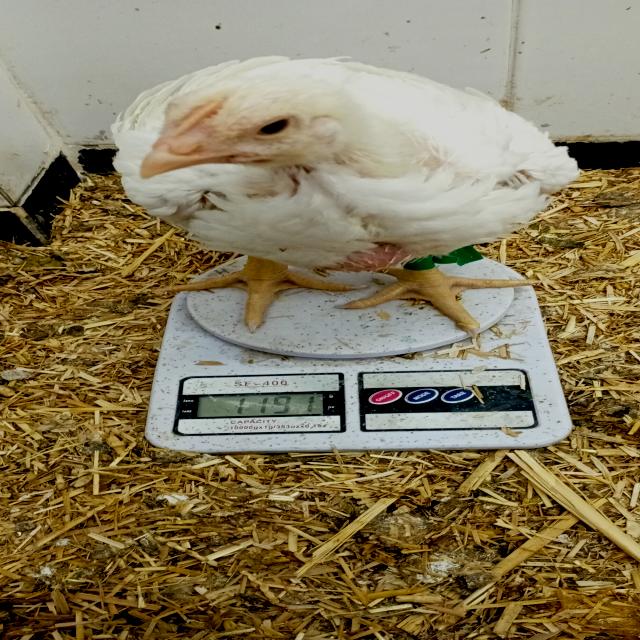
Weight: 1243 g